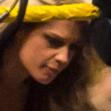
Age: 25